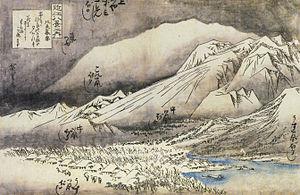
Les monts Hira sont une chaîne montagneuse à l'ouest du lac Biwa sur la limite entre la préfecture de Shiga et la préfecture de Kyoto au Japon. Longue de 15 km du nord au sud, la chaîne a une largeur d'est en ouest de 3 km dans sa partie méridionale et de 10 km dans sa partie septentrionale. Le versant oriental des monts Hira donne de façon abrupte sur le lac Biwa tandis que le versant occidental forme une vallée douce à Kyoto.